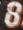
Number: 8